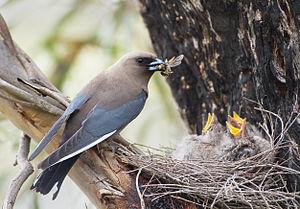
Le Langrayen sordide est une espèce de passereaux de la famille des Artamidae originaire des forêts et des bois des régions tropicales à tempérées de l'est de l'Australie. Son apparence générale peut rappeler celle d'une hirondelle, bien qu'il n'y soit que peu apparenté.